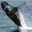
Label: whale